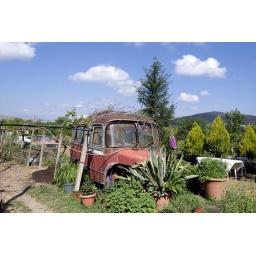
An old bus rests in peace among flowers and greens somewhere in Crete.